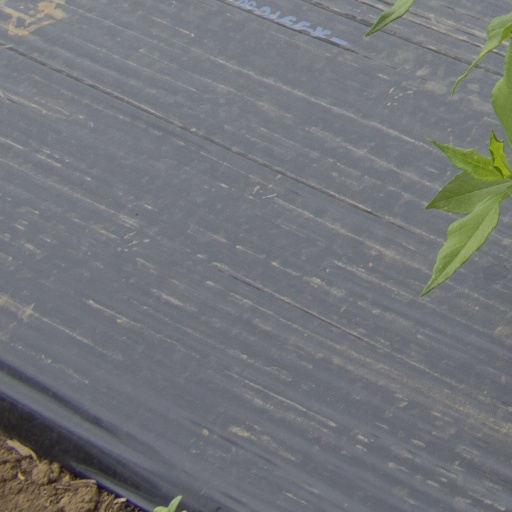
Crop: Jerusalem artichoke